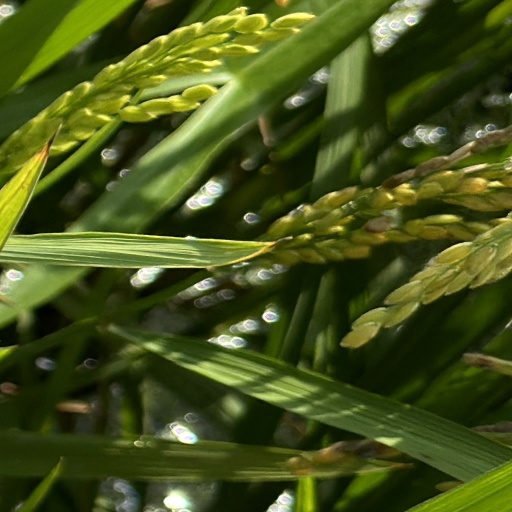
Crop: rice